Describe the emotion expressed in this image:  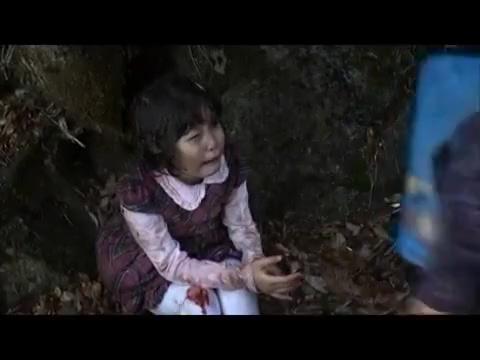
This person displays Pain, valence and arousal with low intensity.